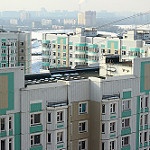
Label: buildings